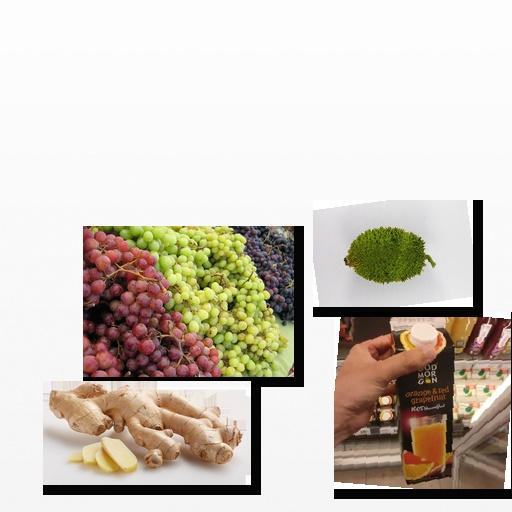
Food items: ginger, grapes, spiny_gourd, orange_red_grapefruit_juice